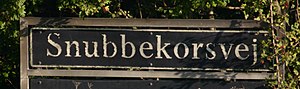
Snubbekorset
Snubbekorsvej
Snubbekorset er et 3 meter højt kors udført i bornholmsk granit, der står på en bronzealderhøj på en mark ved en bivej mellem Herstedvester og Sengeløse. Korset er udført i romansk stil og bærer et kristusbillede i fladt relief tillige med en lang indskrift. Indskriften beretter om et sagn om, at herremanden Eskild Snubbe ca. 1230 rejste korset til minde om, at hans hustru på dette sted havde født ham en søn undervejs til hans borg ved Sengeløse; Bytteborg: